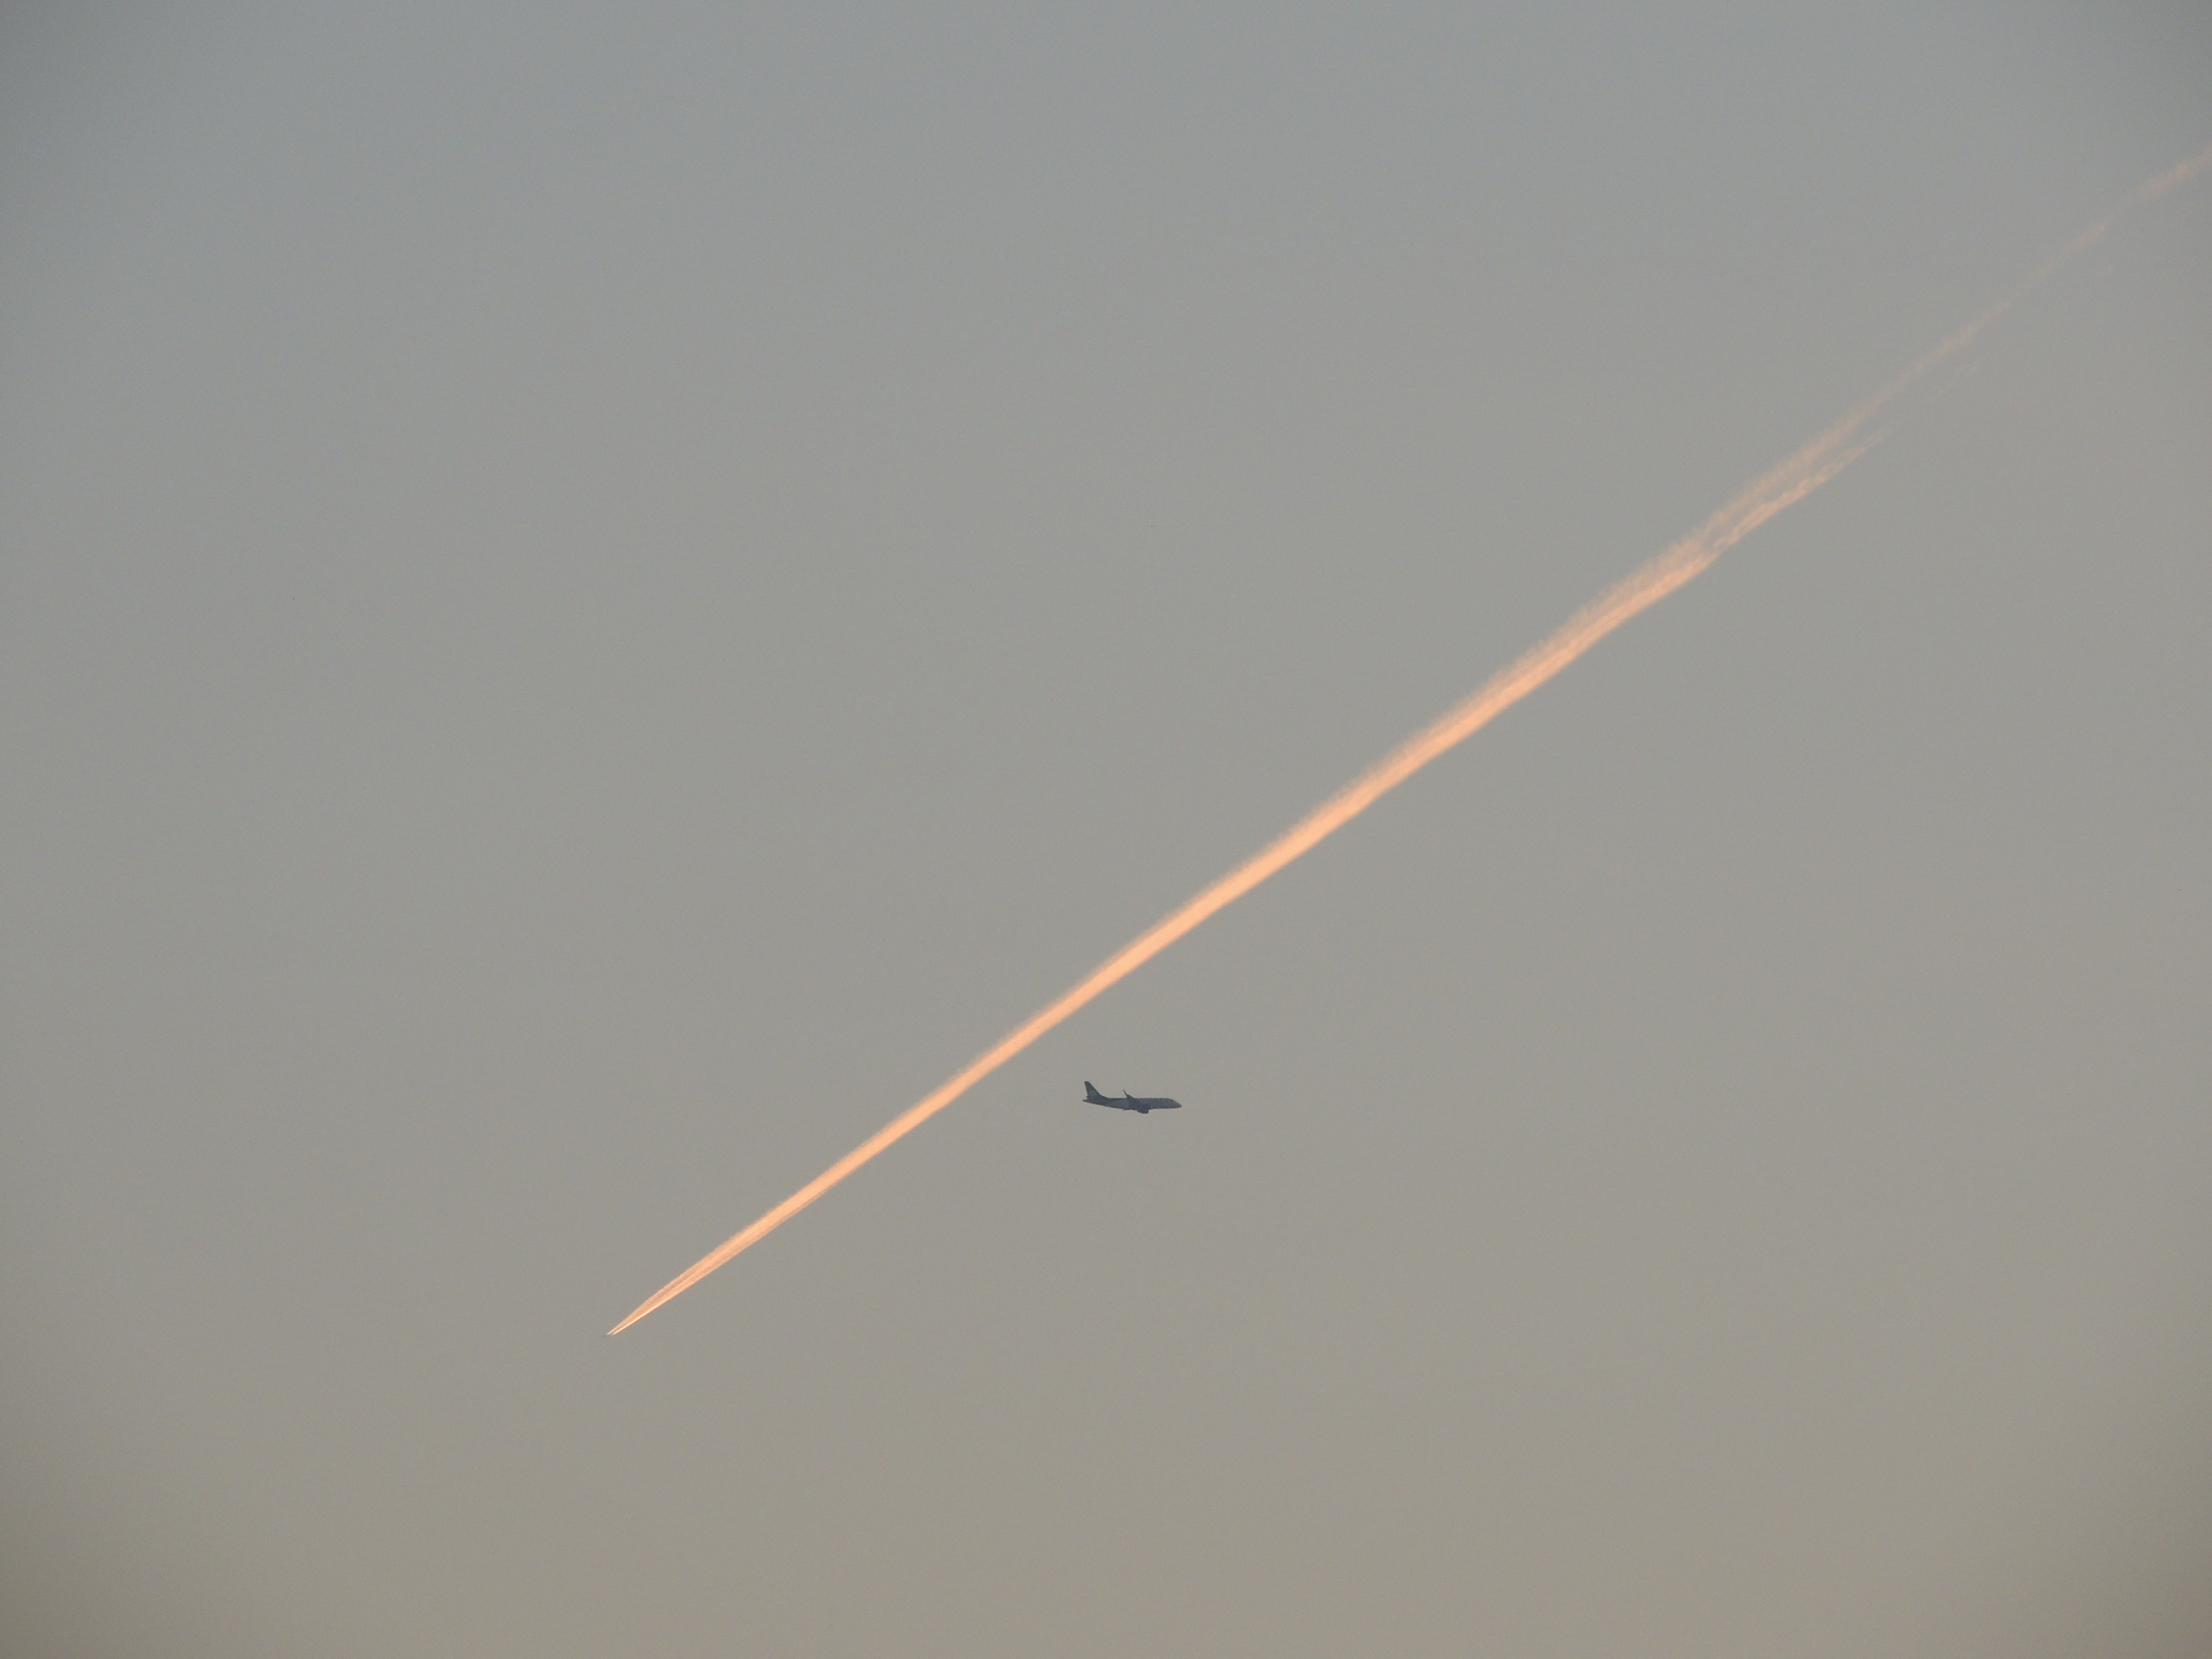
clouds, airplanes, line, sky, space